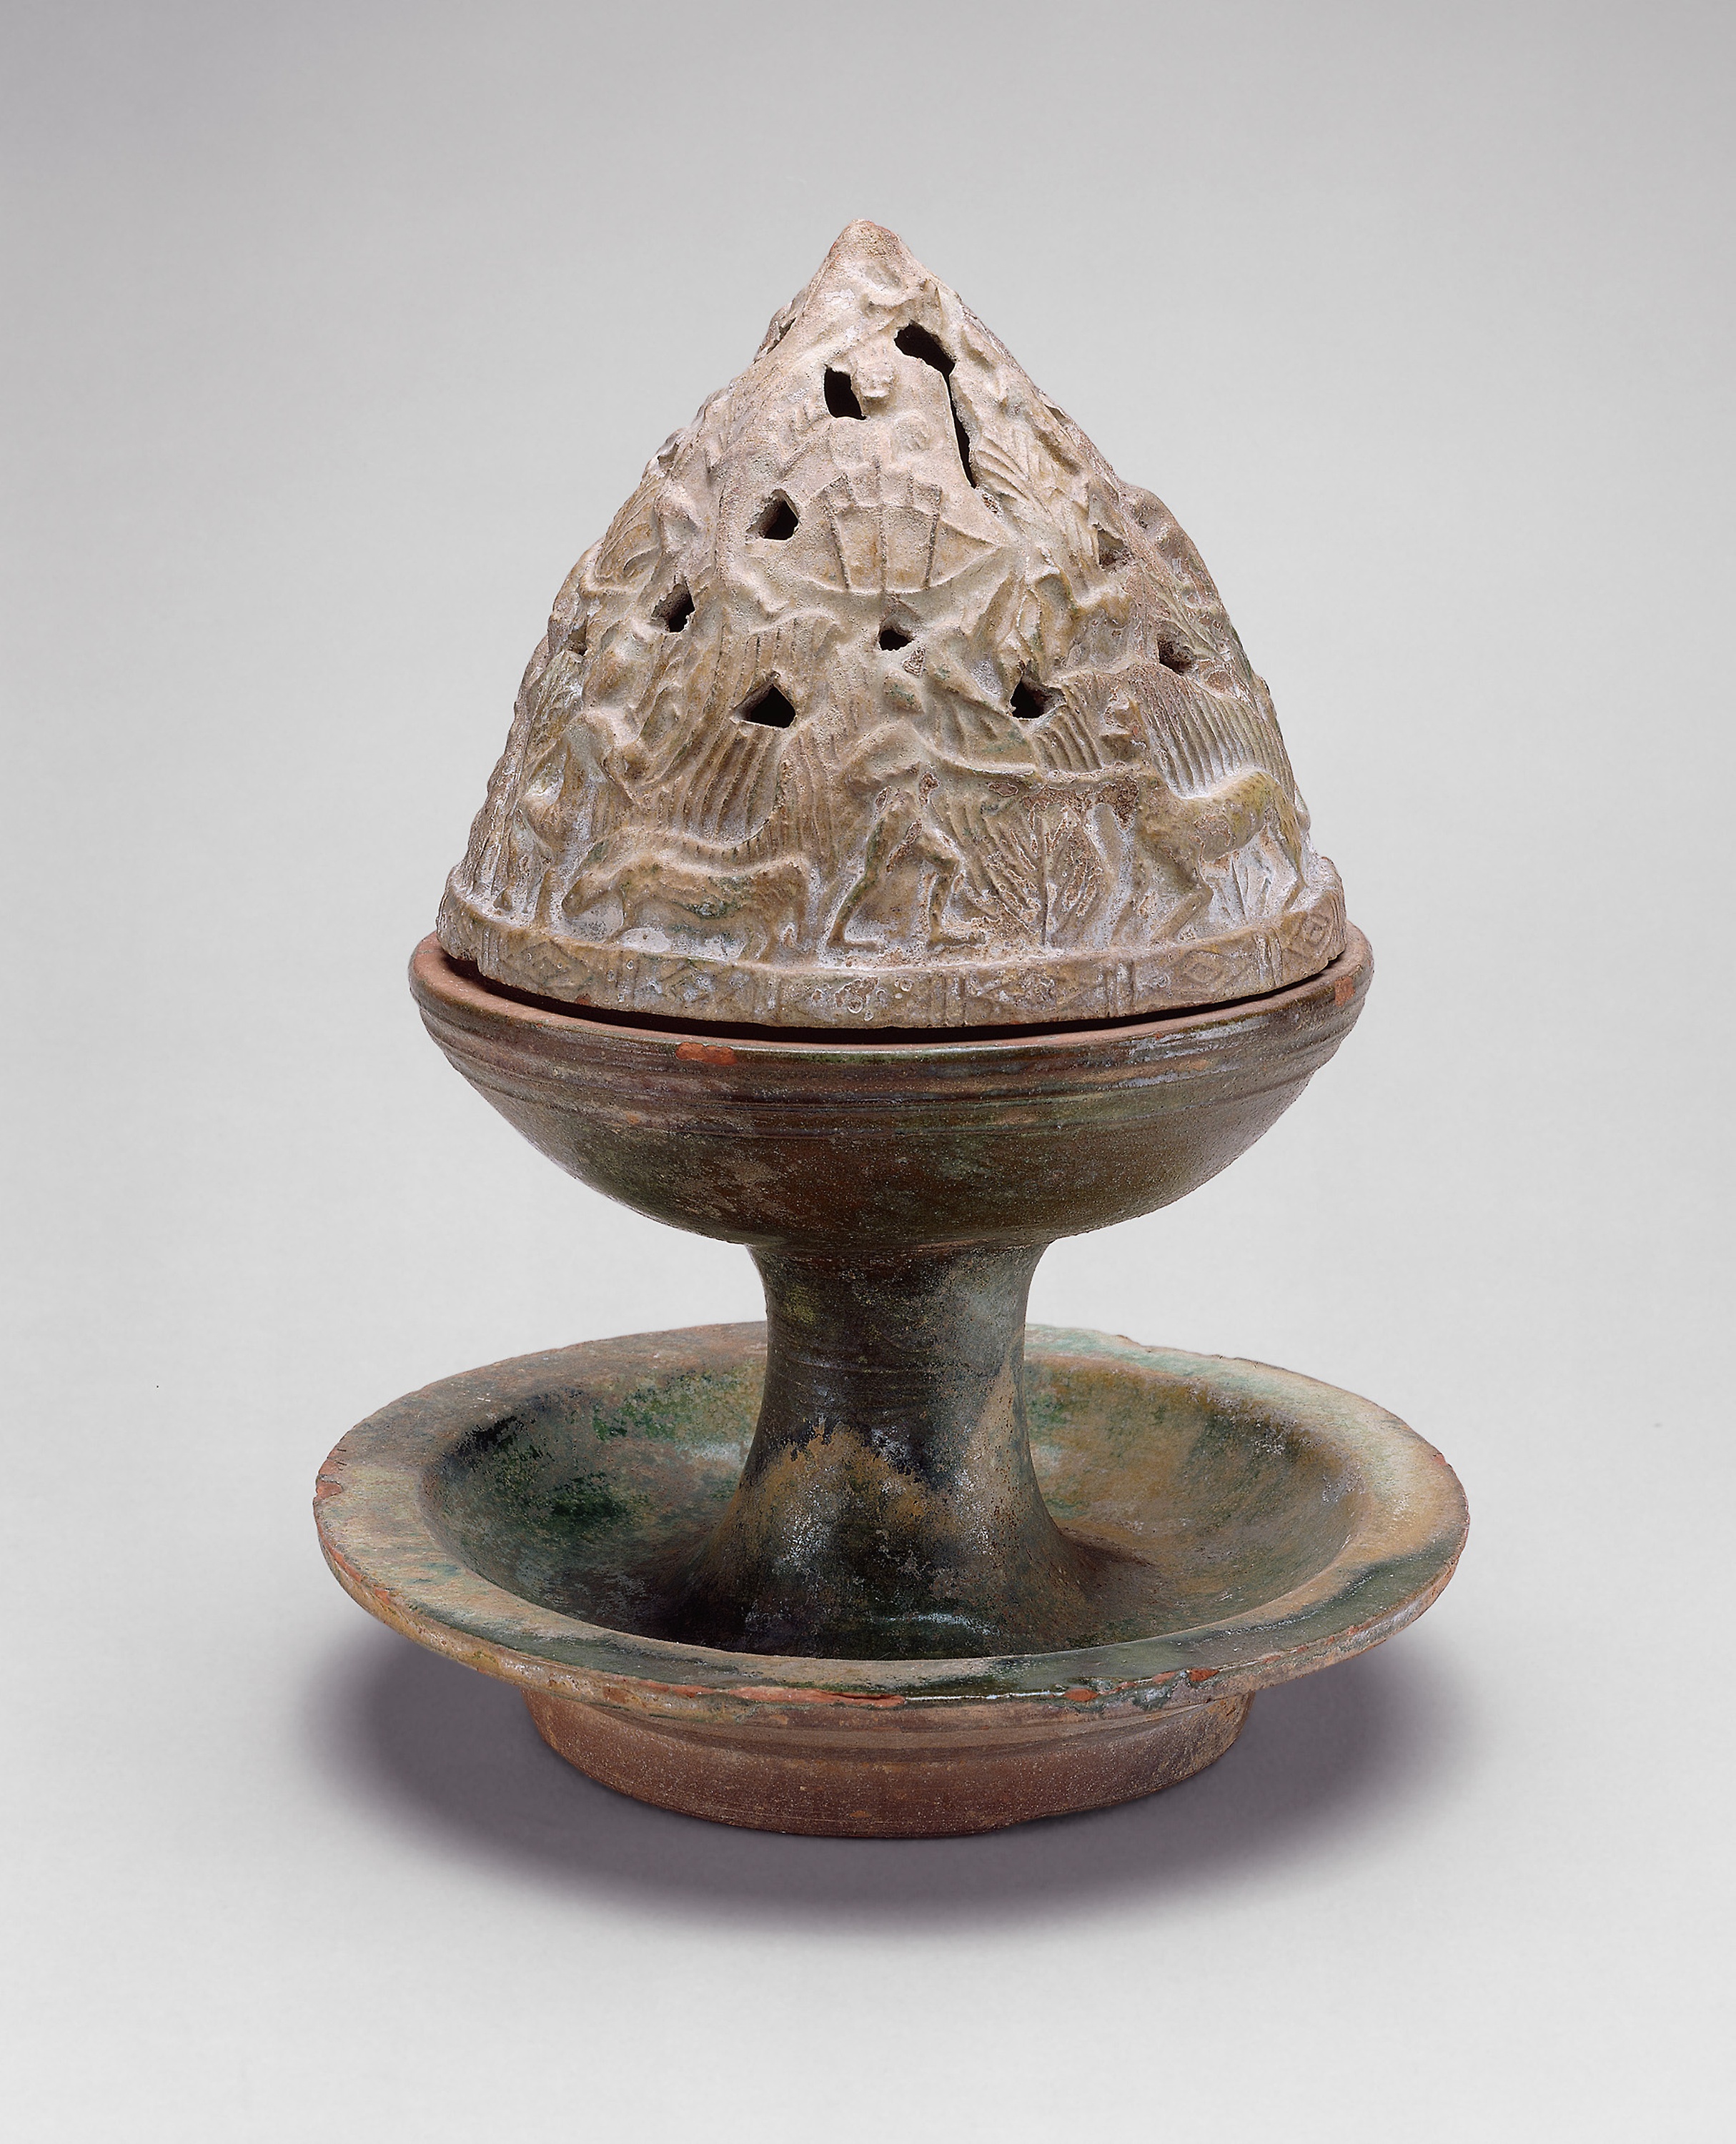
artifact, ceramic, stone carving, pottery